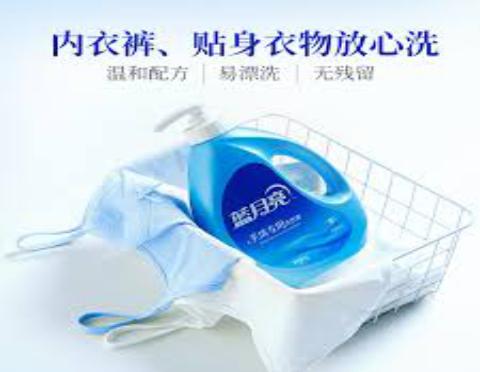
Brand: bluemoon
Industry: Necessities